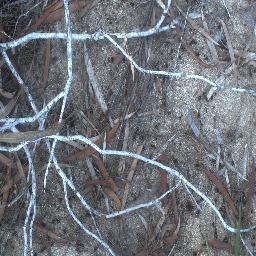
Label: negative